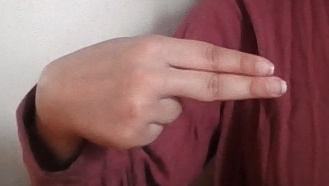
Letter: ain